Halo (safety device)

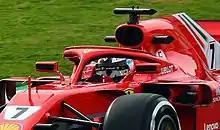
The halo system on a Ferrari SF71H driven by Kimi Räikkönen during pre-season testing in February 2018

The halo is a driver crash-protection system used in open-wheel racing series, which consists of a curved bar placed above the driver's head to protect it from damage.